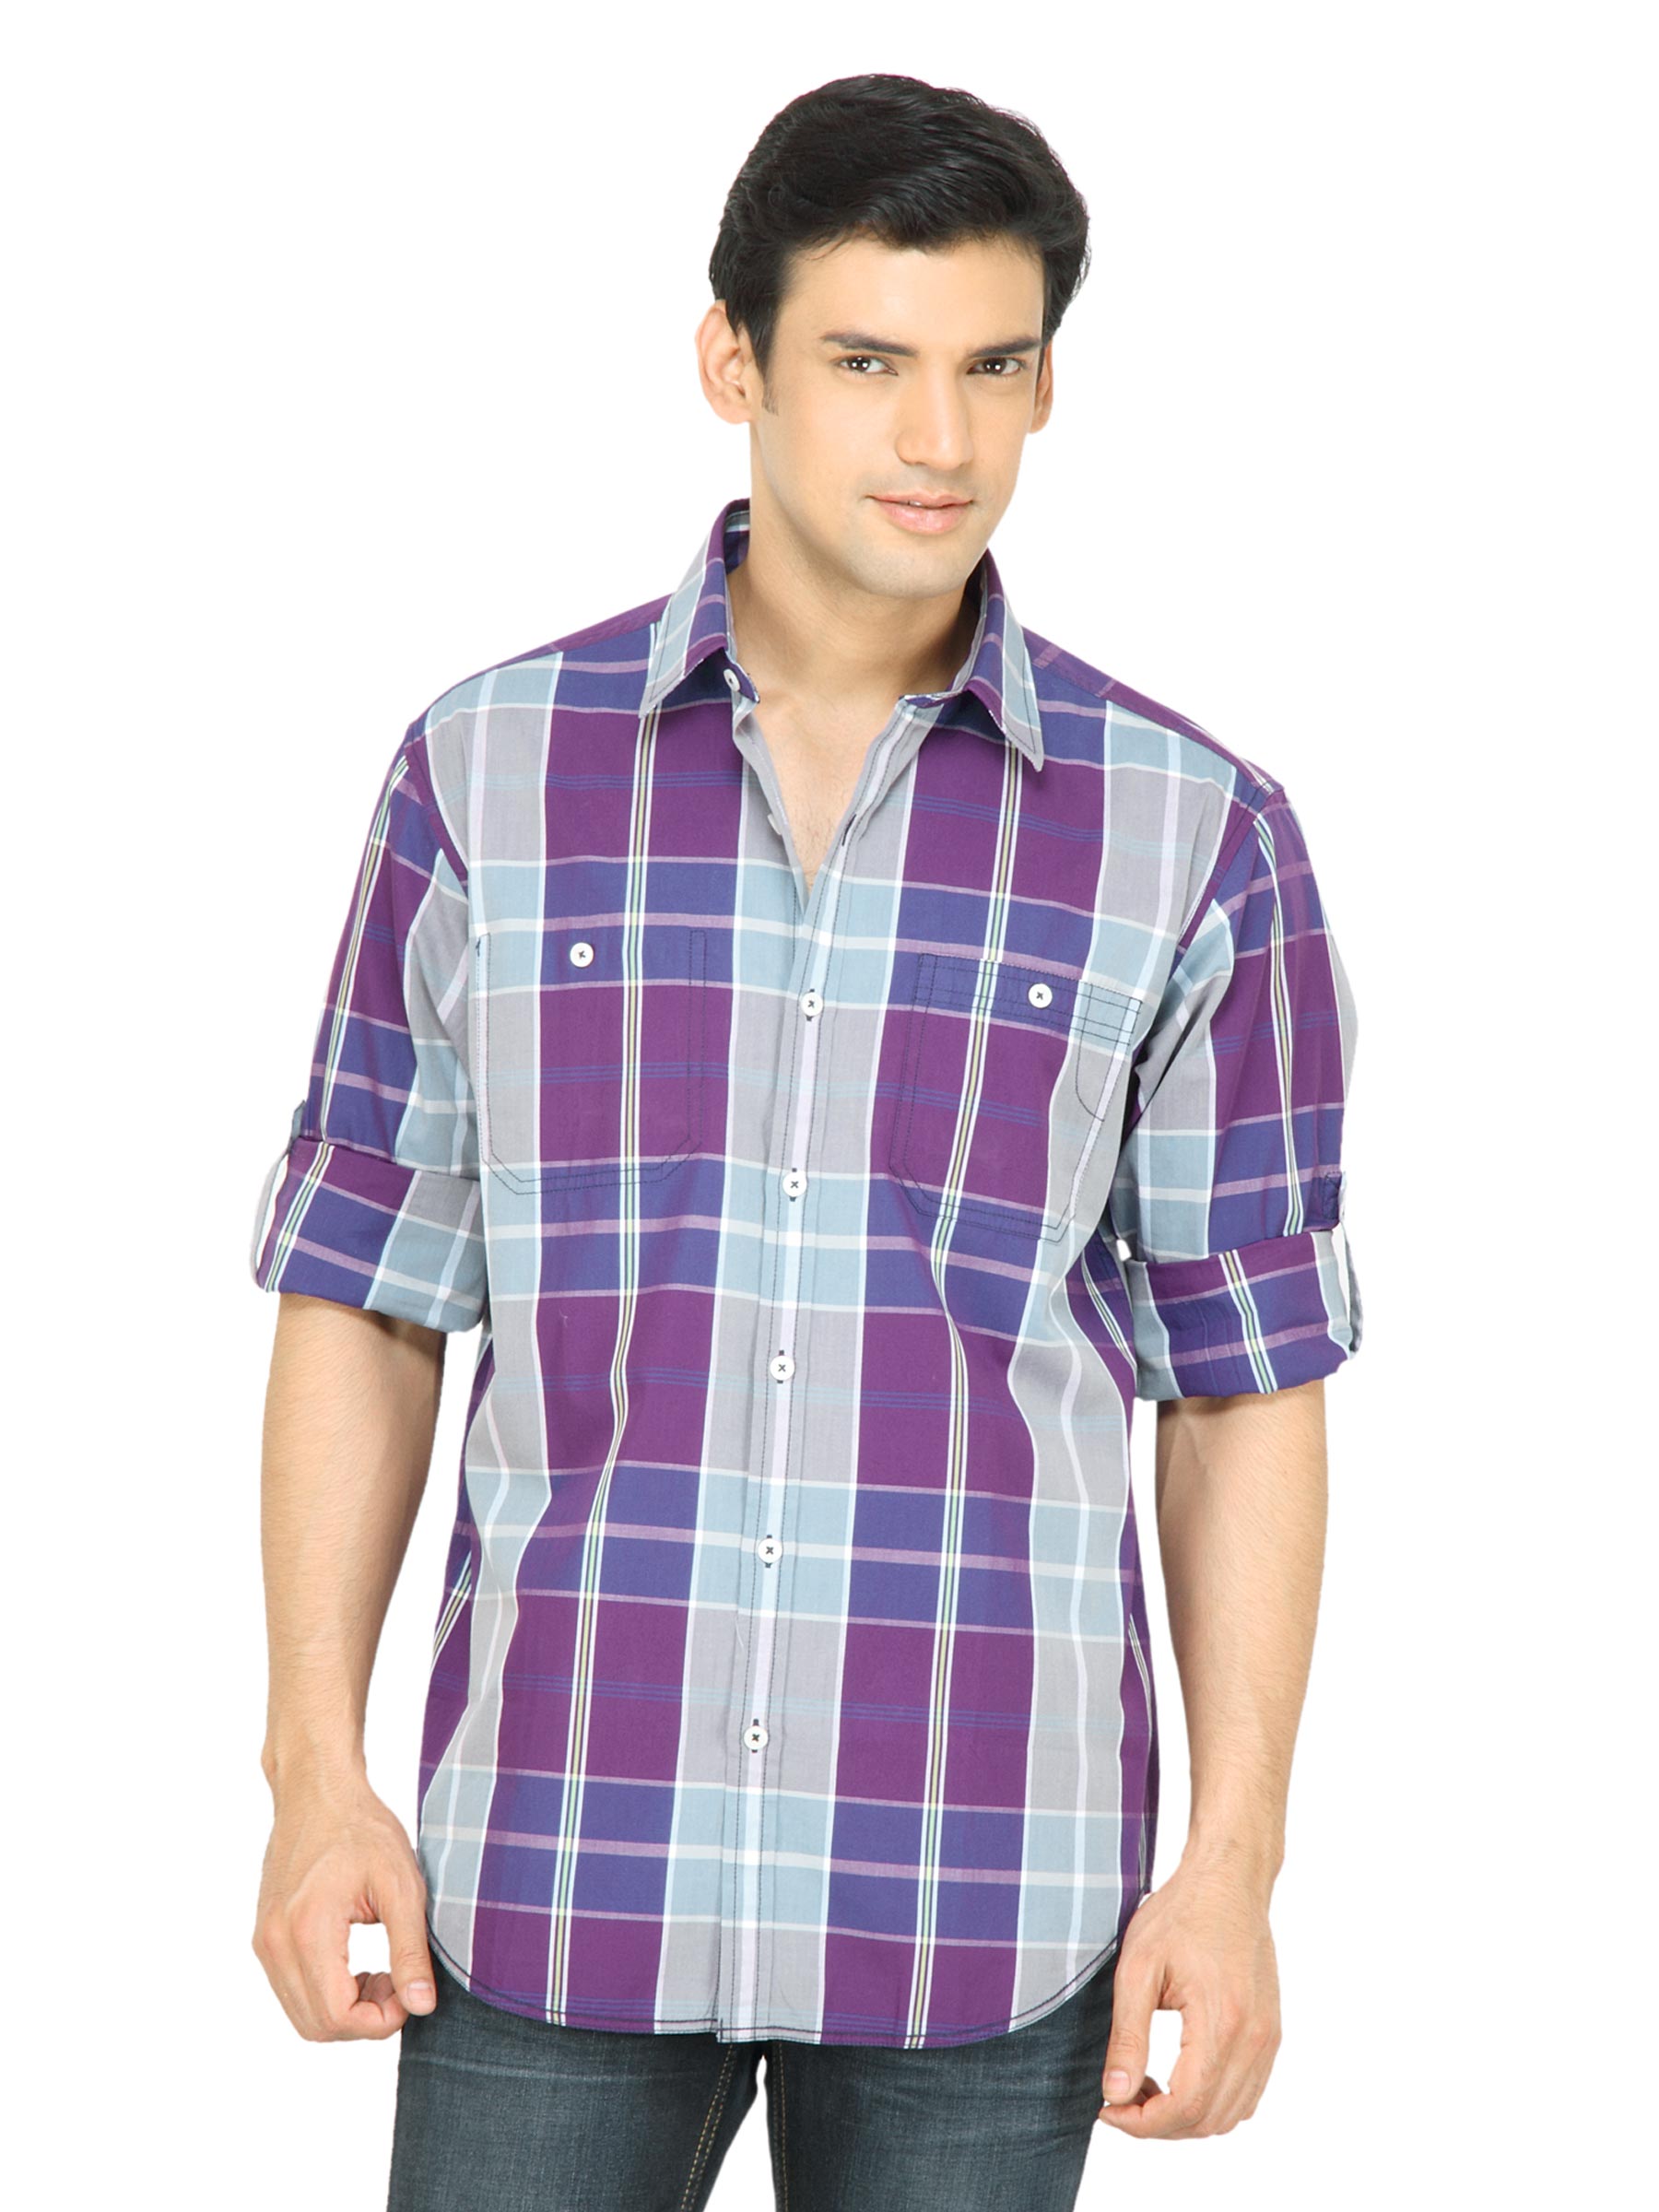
Wills Lifestyle Men Check Purple Shirt
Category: Apparel / Topwear / Shirts
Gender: Men
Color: Purple
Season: Fall 2011
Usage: Casual